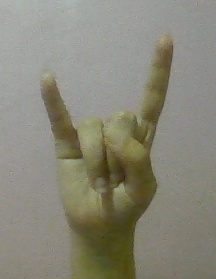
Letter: la